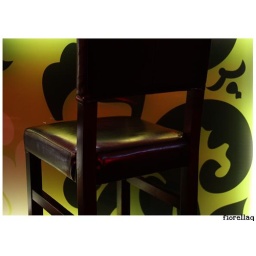
a chair in green